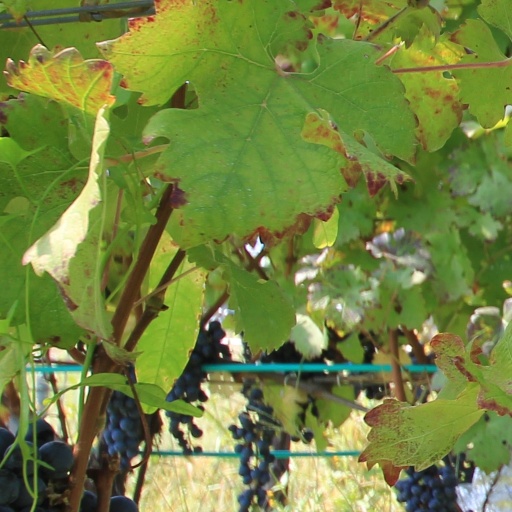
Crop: grape